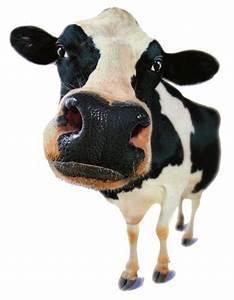
cow